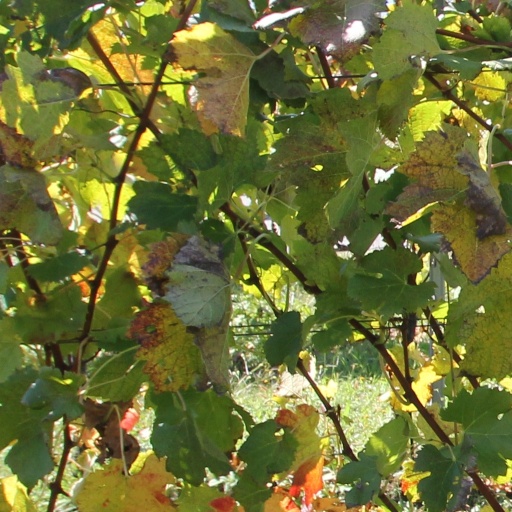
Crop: grape